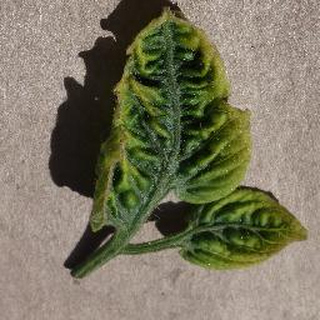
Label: tomato_yellow_leaf_curl_virus